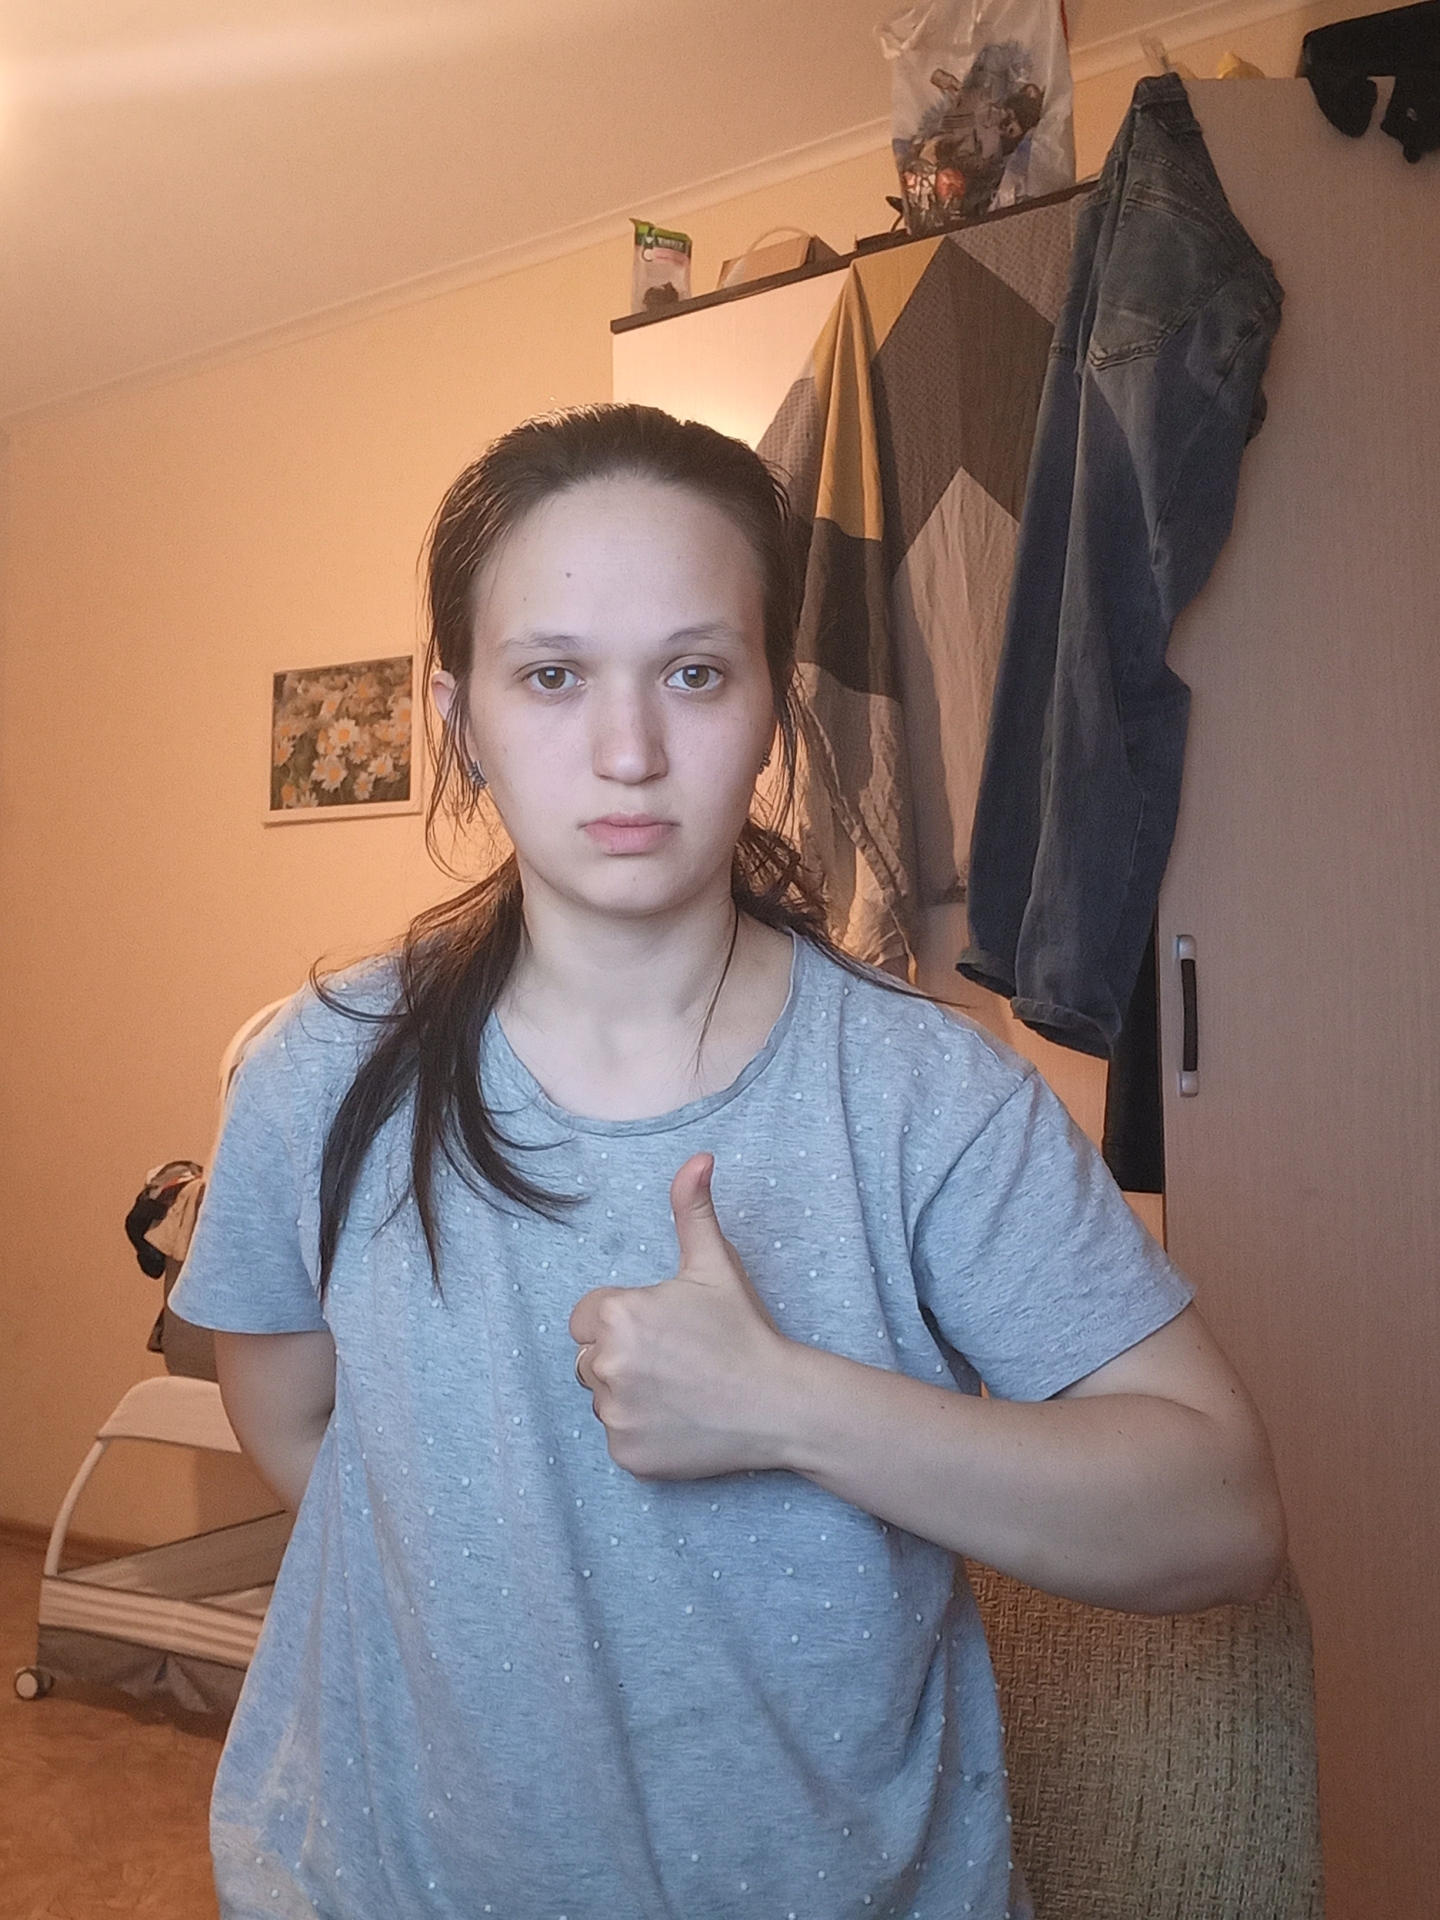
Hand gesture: like